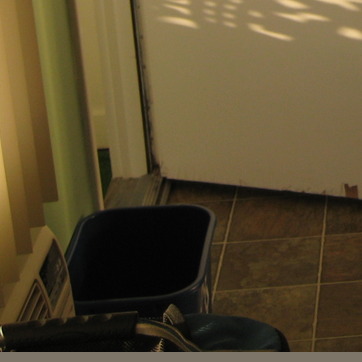
Material: tile